Laura van Dolron

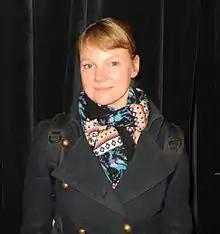
Laura van Dolron (2011).

Laura van Dolron (born 1976 in Rotterdam) is a Dutch stage director. After three performances with her own Flemish company The Sixth Company, she wrote, played and directed with several Dutch workshops and summer festivals, and large and small theater groups. Van Dolron studied at the Theater Academy of Maastricht, where she graduated as a director in 2001.